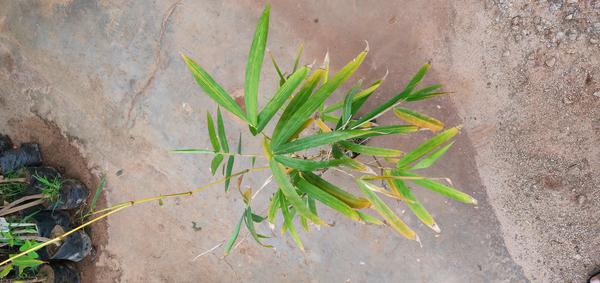
Plant: Bamboo